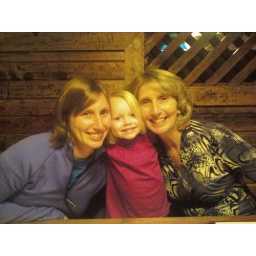
the girls (most of them) at mother bears in bloomington indiana